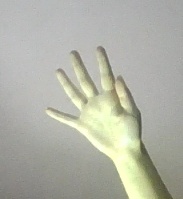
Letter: sheen